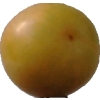
Label: cherry_wax